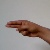
The image shows a hand gesture representing the letter 'H' in Indian Sign Language.